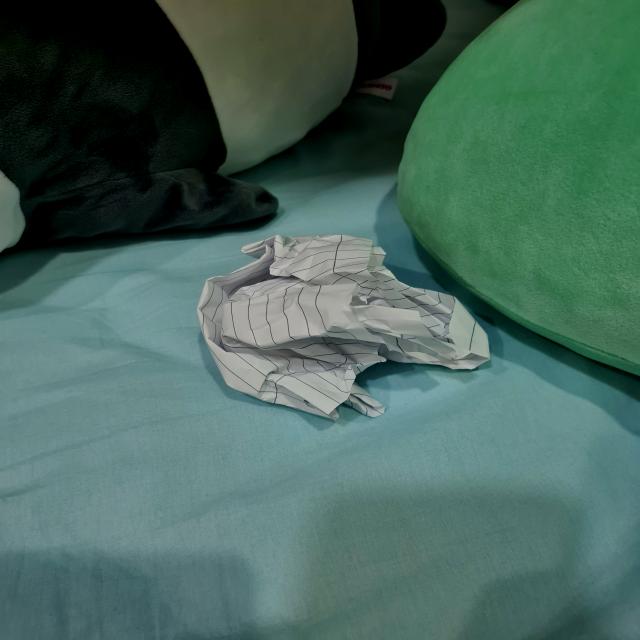
Label: tissues